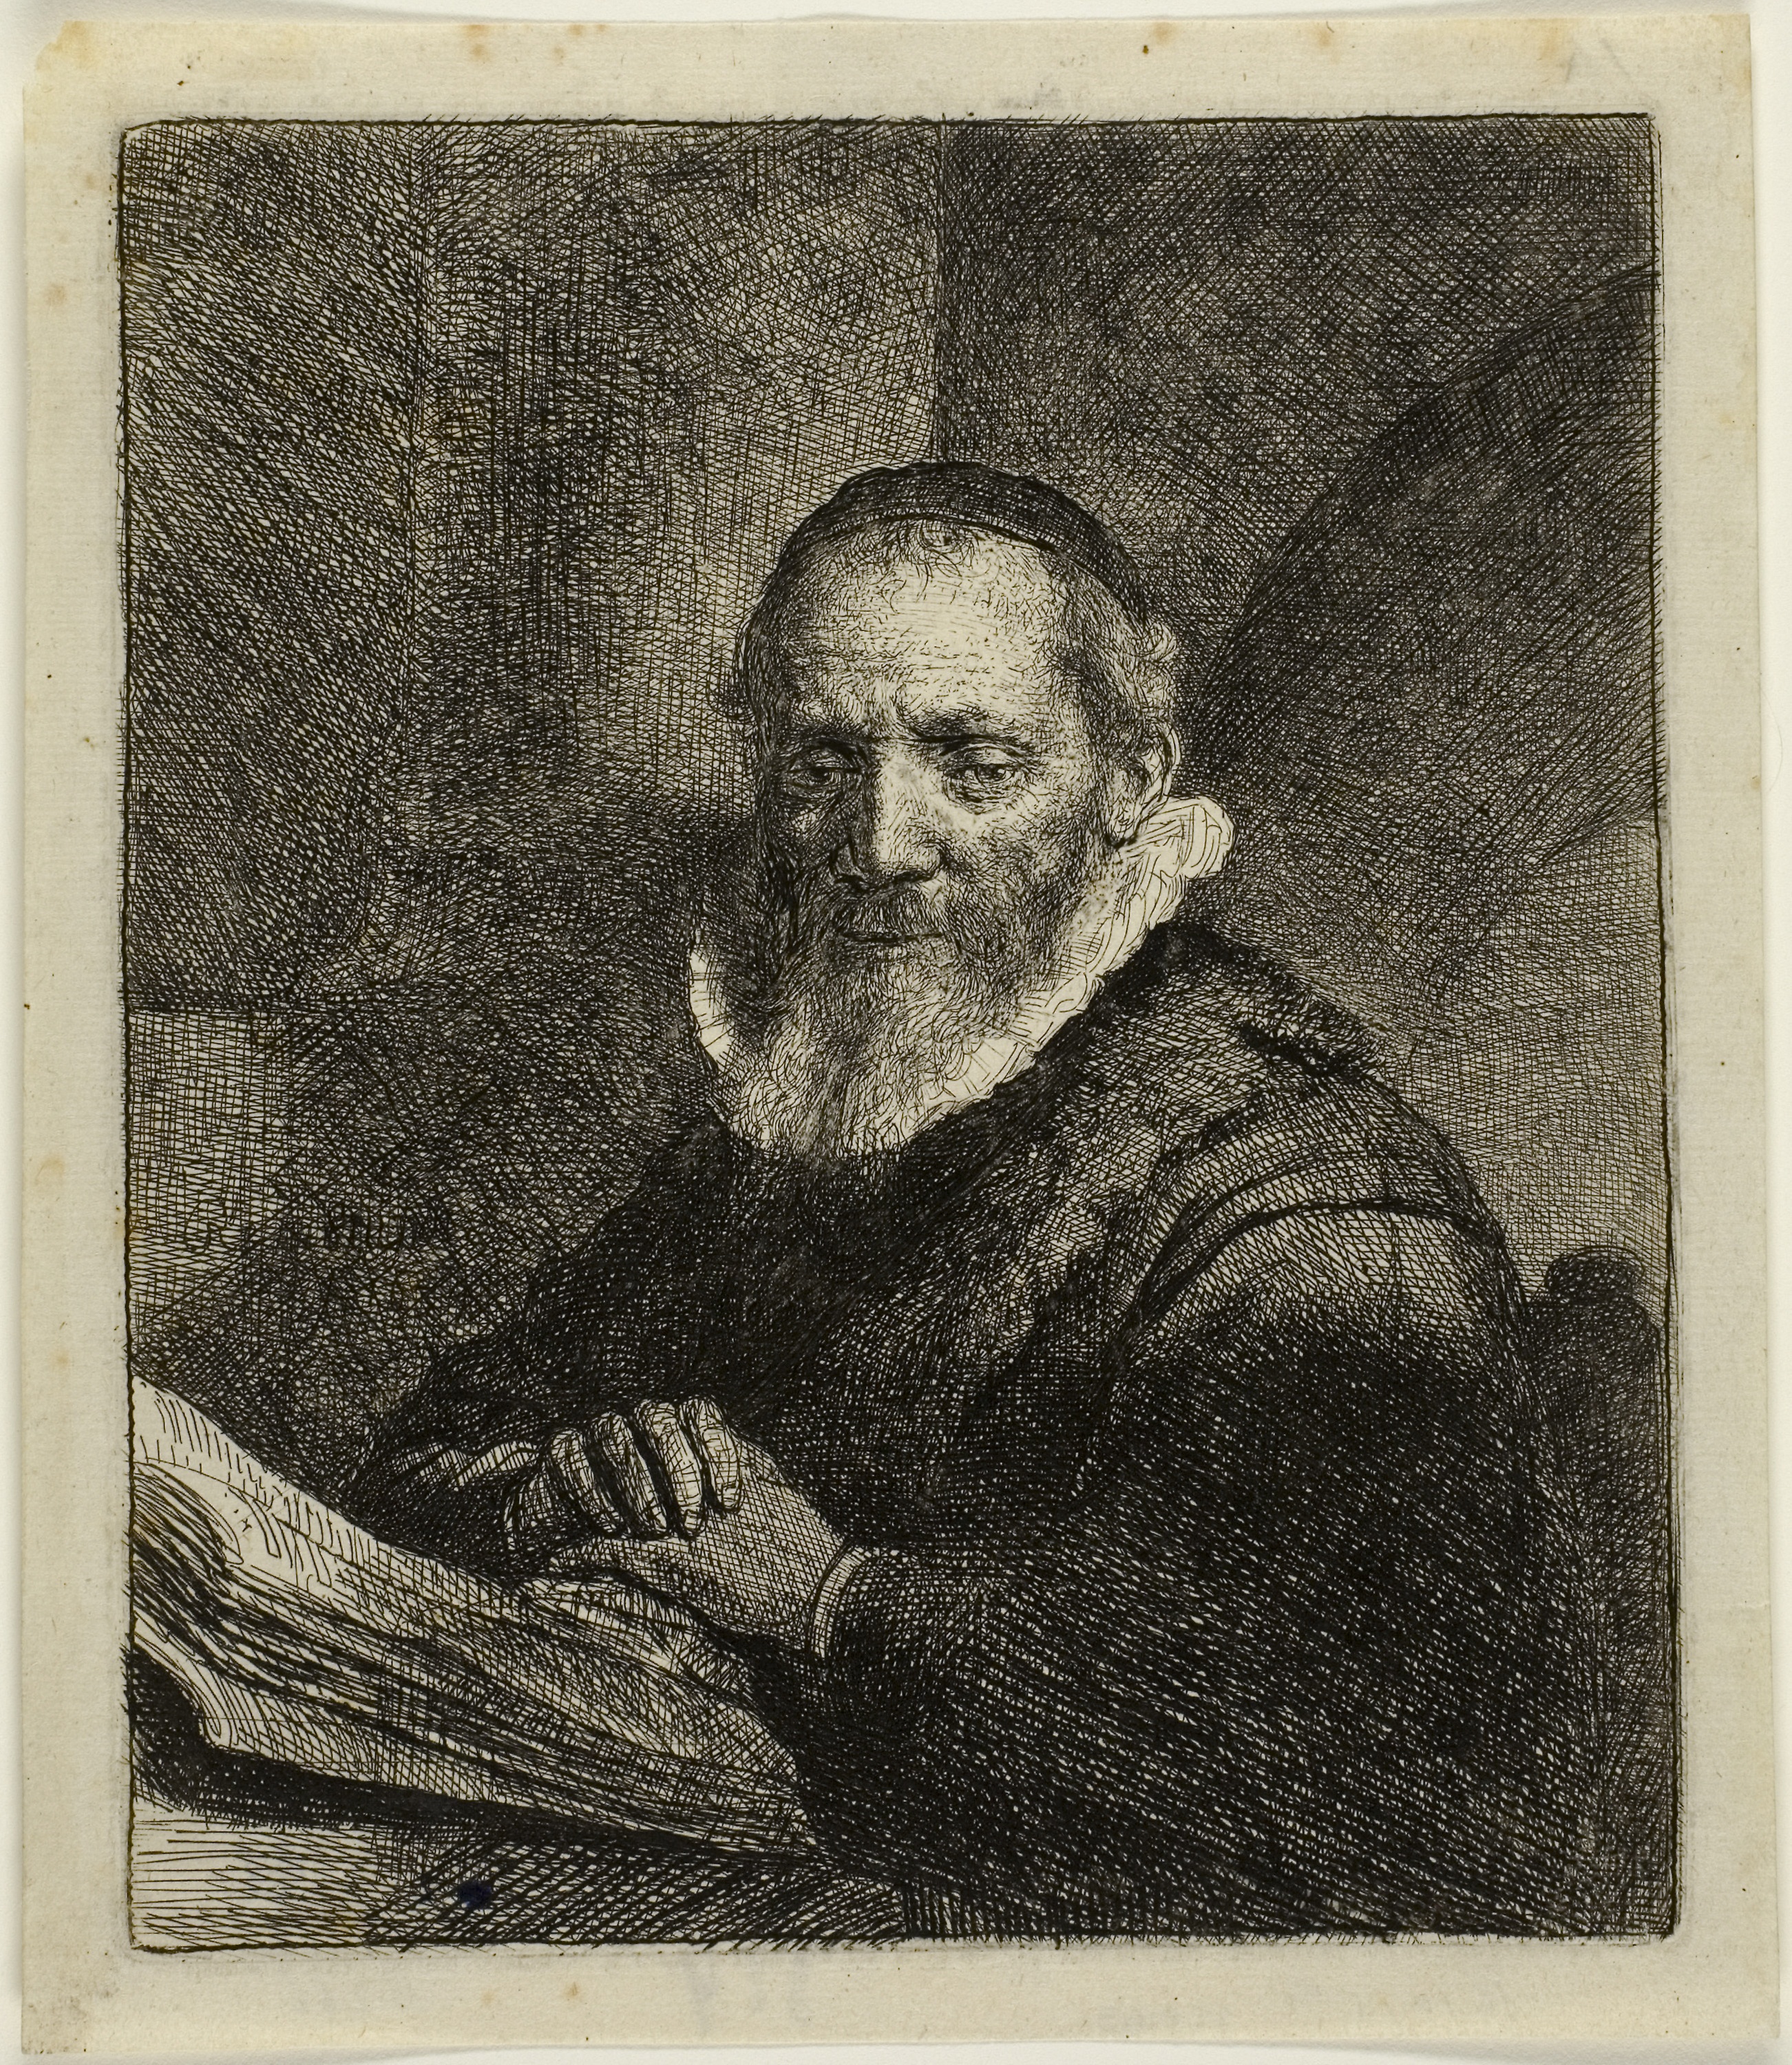
photograph, portrait, art, history, facial hair, vintage clothing, picture frame, painting, self portrait, gentleman, artwork, stock photography, visual arts